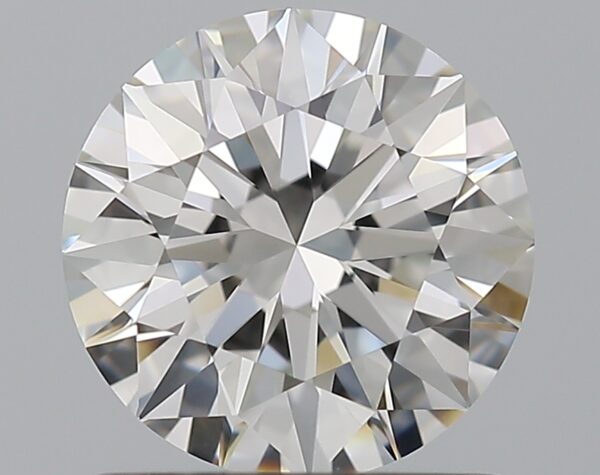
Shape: round
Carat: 1.12
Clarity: VVS1
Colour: G
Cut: EX
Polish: EX
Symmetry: EX
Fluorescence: N
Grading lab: GIA
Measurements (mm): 6.69 x 6.73 x 4.12